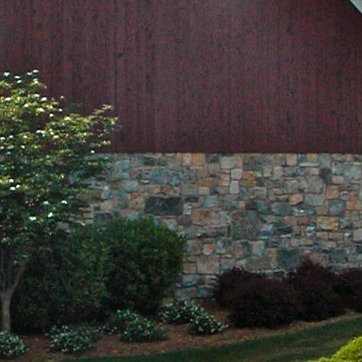
Material: stone